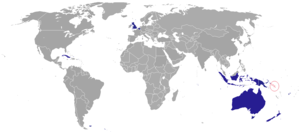
Ceci est une liste des représentations diplomatiques des Îles Salomon. Les Îles Salomon n'ont que quelques missions diplomatiques à l'étranger.